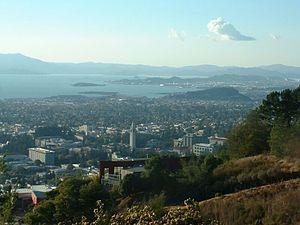
Berkeley est une ville de l'agglomération de San Francisco, dans l'État de Californie, aux États-Unis. Elle est située sur la rive orientale de la baie de San Francisco, dans le comté d'Alameda et est bordée au sud par Oakland et Emeryville, au nord par Albany et Kensington et à l'est par les Berkeley Hills. Berkeley comptait 112 580 habitants en 2010.